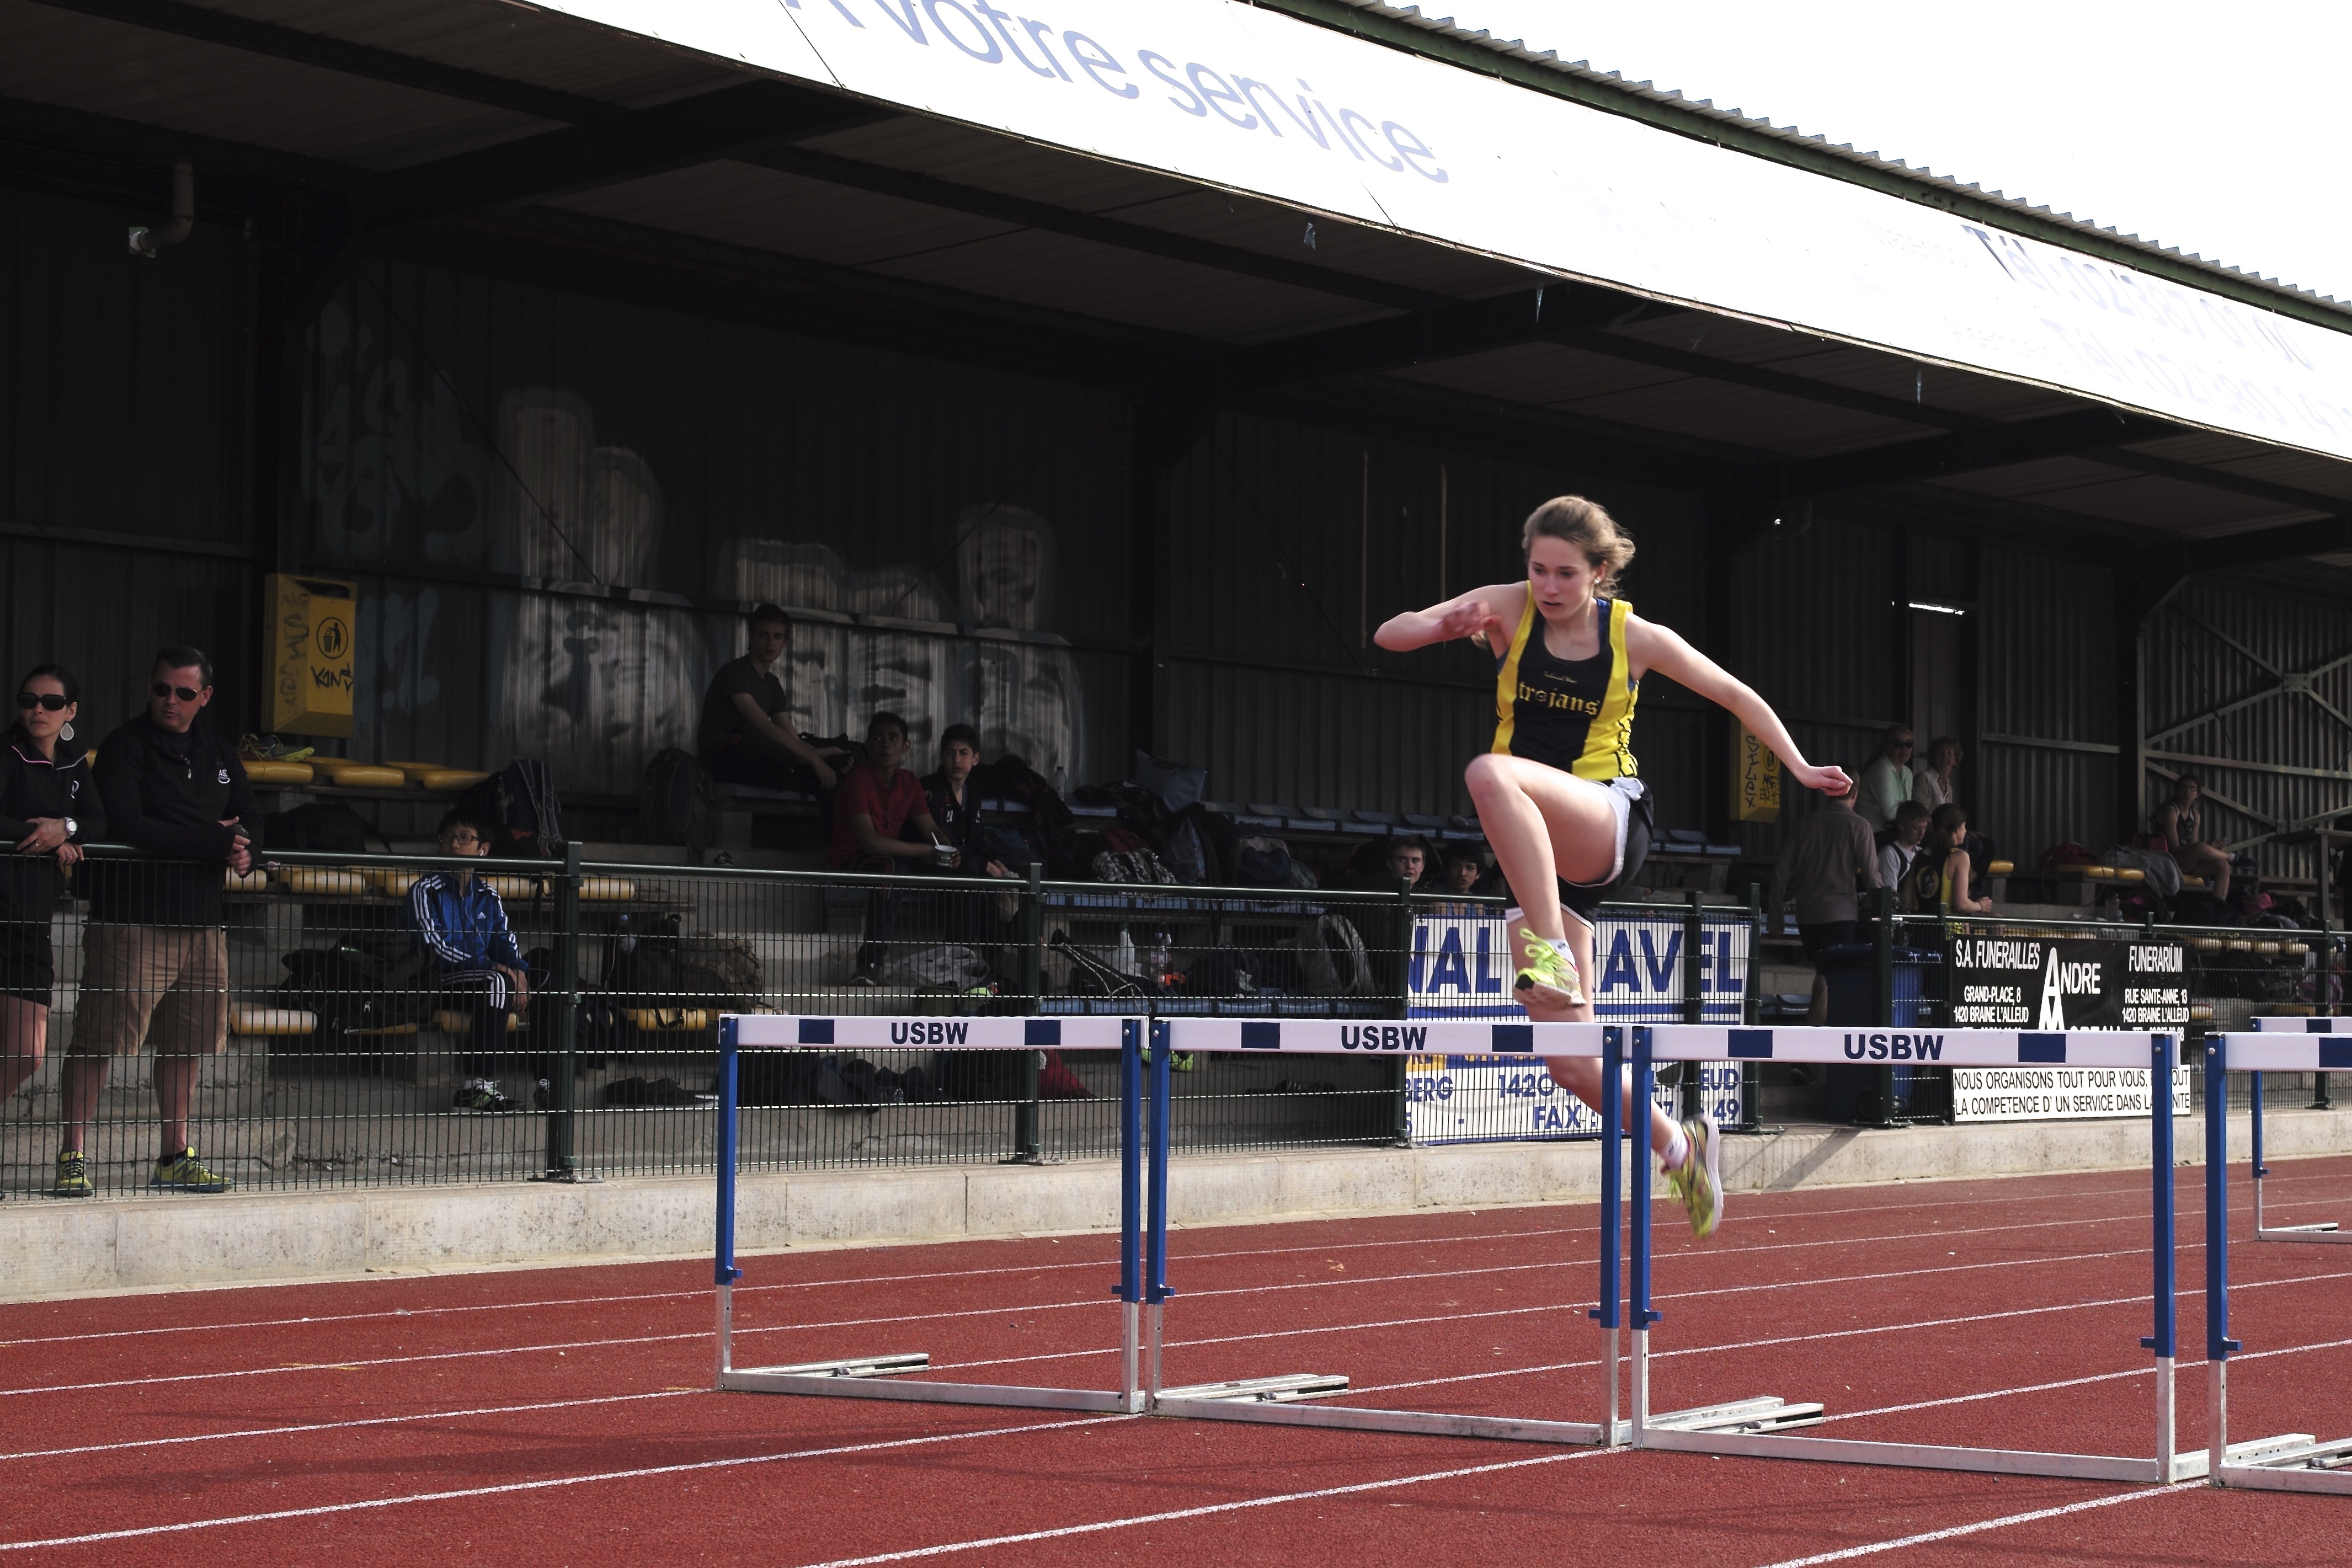
person, girl, track, sport, boy, running, run, jumping, runner, belgium, race, competition, team, sports, championship, highschool, athletics, meet, waterloo, sprint, trackfield, hurdles, trackandfield, hurdle, hurdling, physical exercise, human action, track and field athletics, 110 metres hurdles, 100 metres hurdles, obstacle race